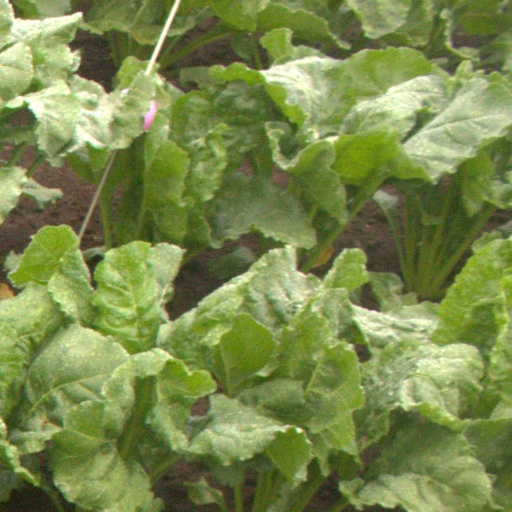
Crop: sugar beet